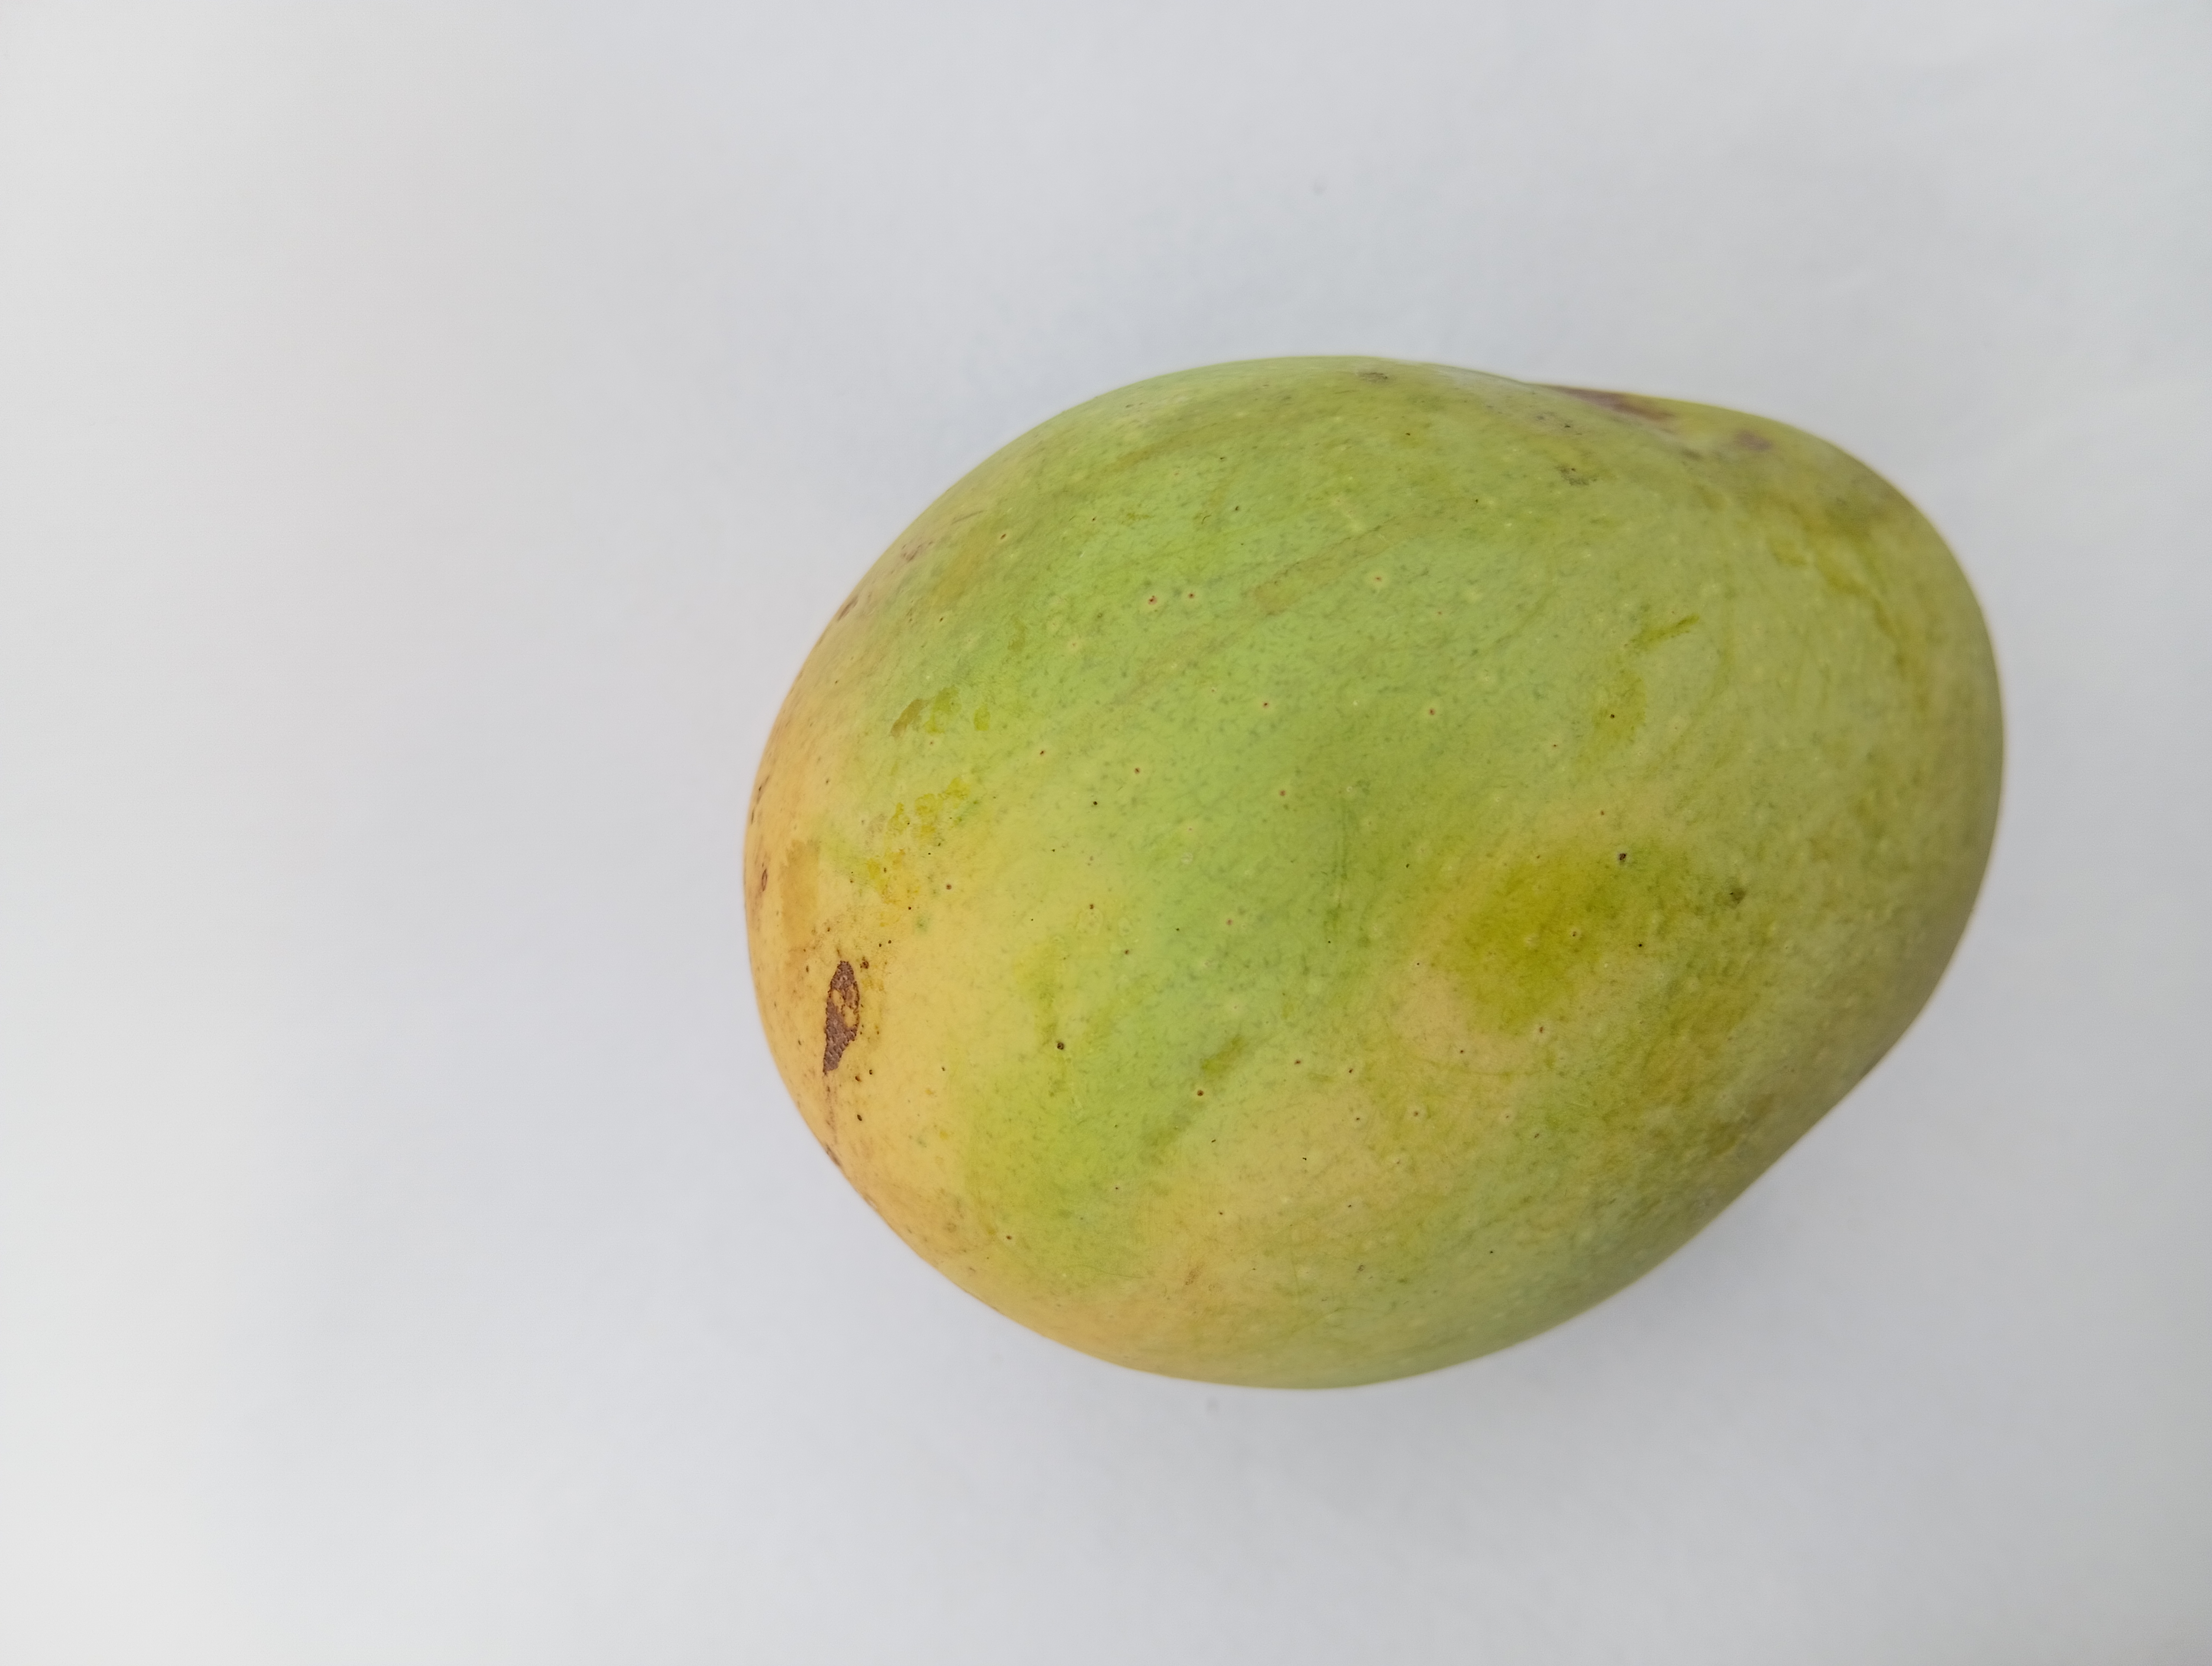
Mango variety: Sundari